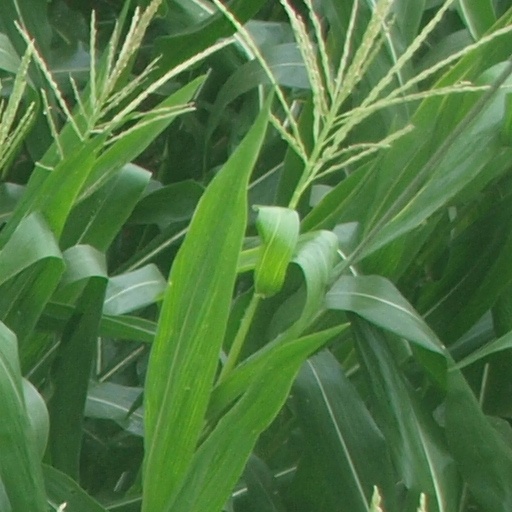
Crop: maize; corn